Sri Padmavati Mahila Visvavidyalayam

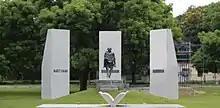
GANDHI SQUARE SPMVV

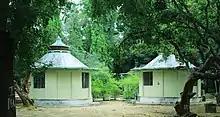
MUSIC MANDIR SPMVV

The university has linkages with foreign universities and national organisations. Some notable linkages are: